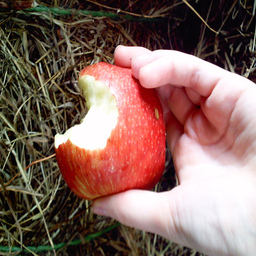
Label: Apple